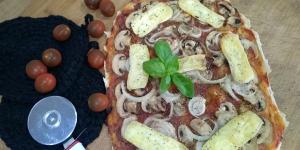
pizza con masa madre